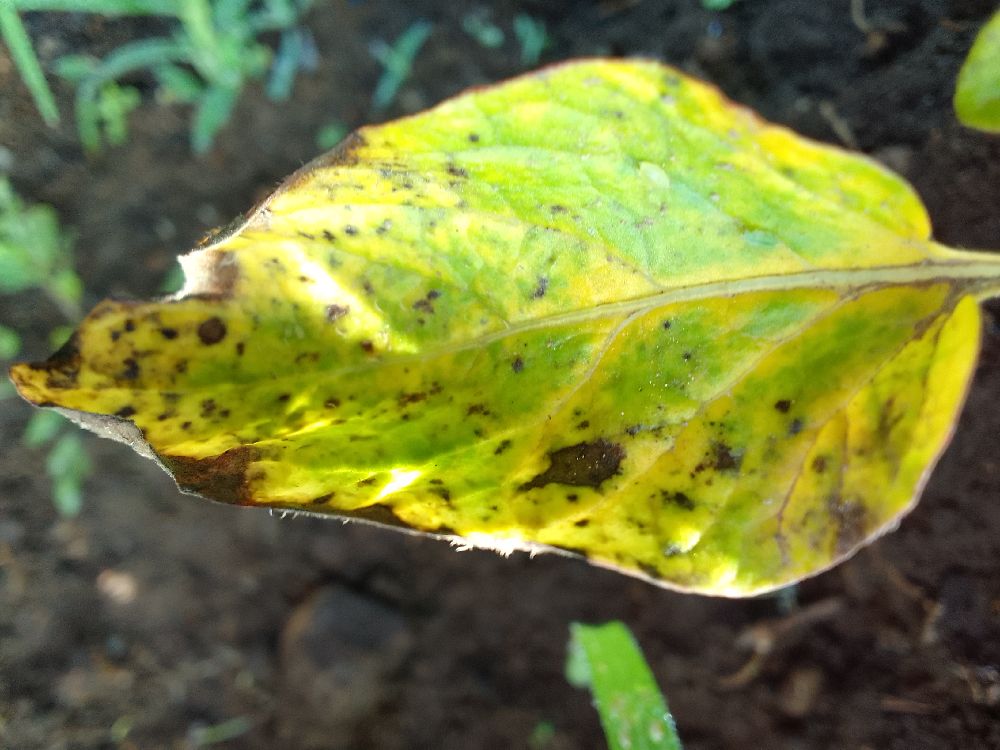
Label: Early blight